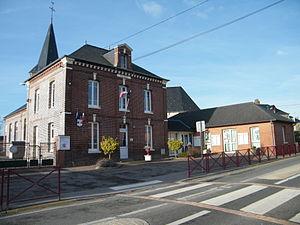
Mairie, près de l'église.
Flocques est une commune française située dans le département de la Seine-Maritime en région Normandie.